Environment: real
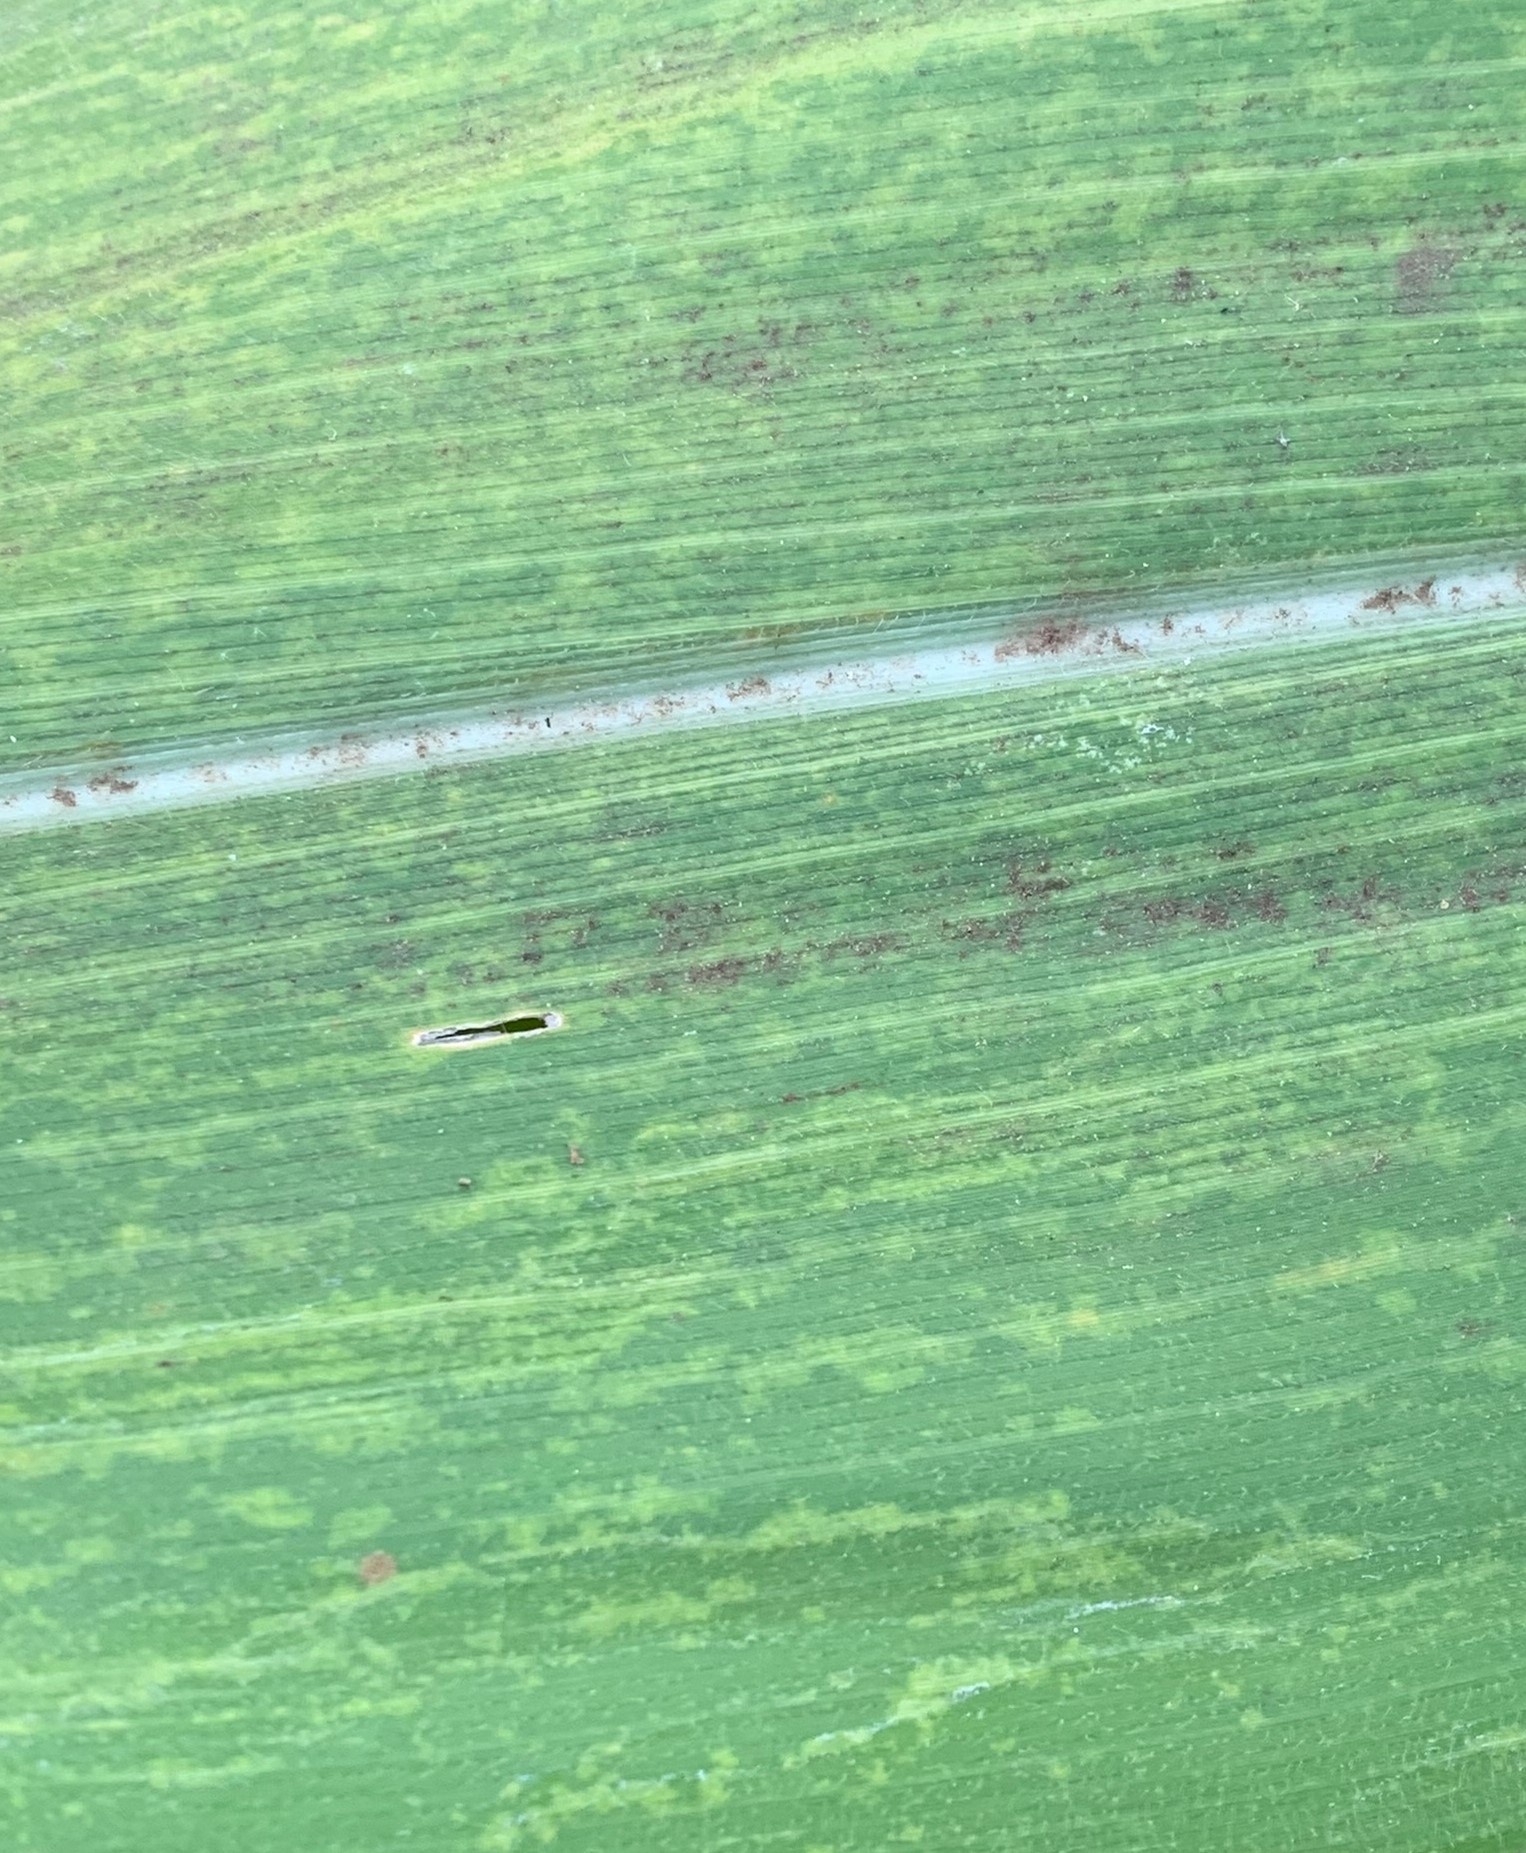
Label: lethal_necrosis